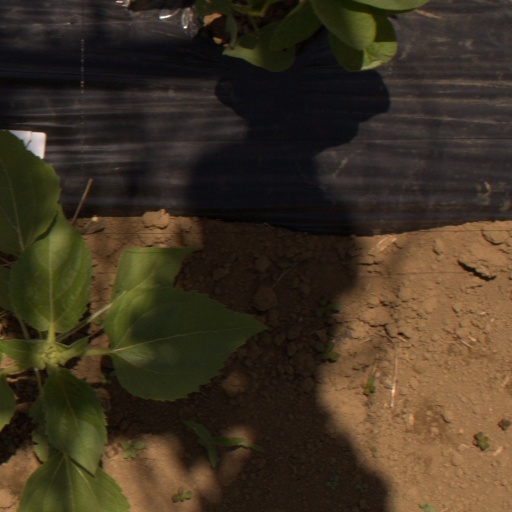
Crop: Jerusalem artichoke